Itsu no Hi mo

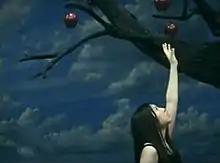
Abe in the music video.

The music video was shot by director Masaki Ohkita. It depicts Abe standing before an apple tree. She attempts to take one of the apples, and cannot quite reach it (even on tip-toes). She then begins to cry, and snow falls on her. Abe returns to the tree later, when it is now leafless, snow-covered and all of the apples have fallen.